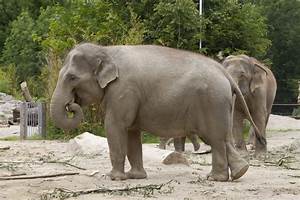
Label: elefante